History of Ghana

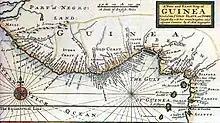
A map of the Swedish Gold Coast

Forts were built, abandoned, attacked, captured, sold, and exchanged, and many sites were selected at one time or another for fortified positions by contending European nations.